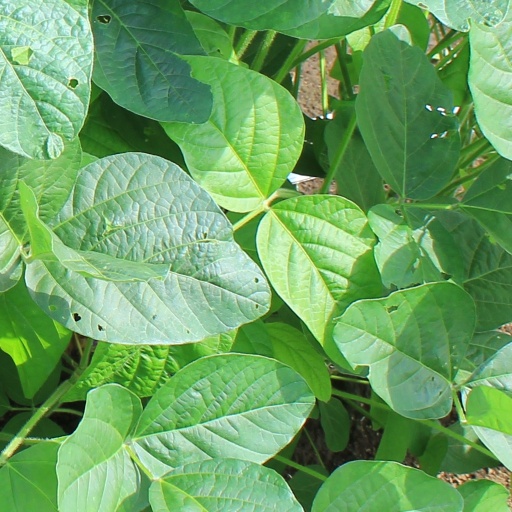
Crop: soybean